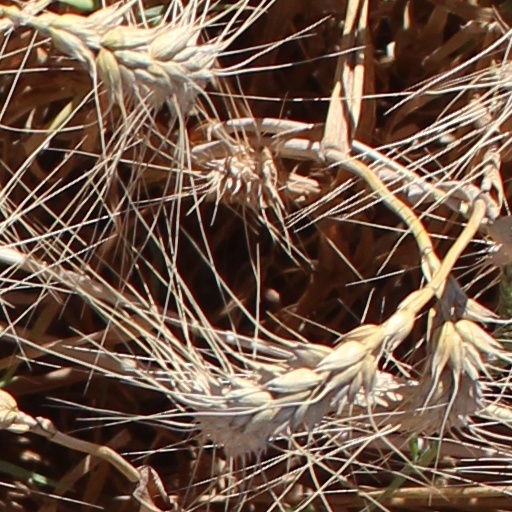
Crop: wheat